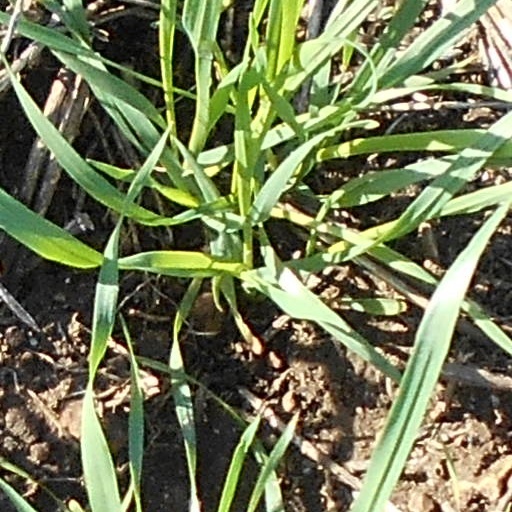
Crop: wheat